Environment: real
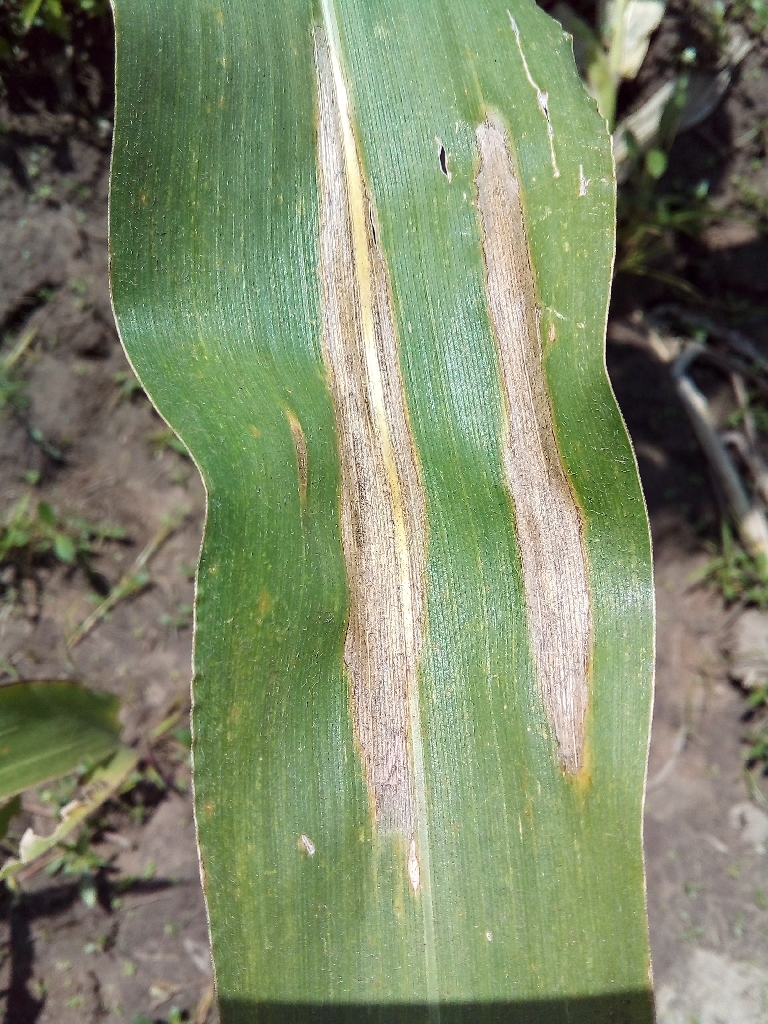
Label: northern_corn_leaf_blight